Wrigley Mansion

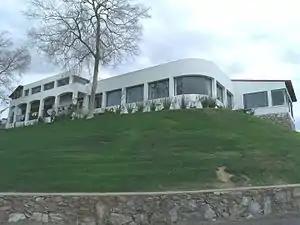
Wrigley Mansion

The Wrigley Mansion in Phoenix, Arizona, is a landmark building constructed between 1929 and 1931 by chewing-gum magnate William Wrigley Jr.